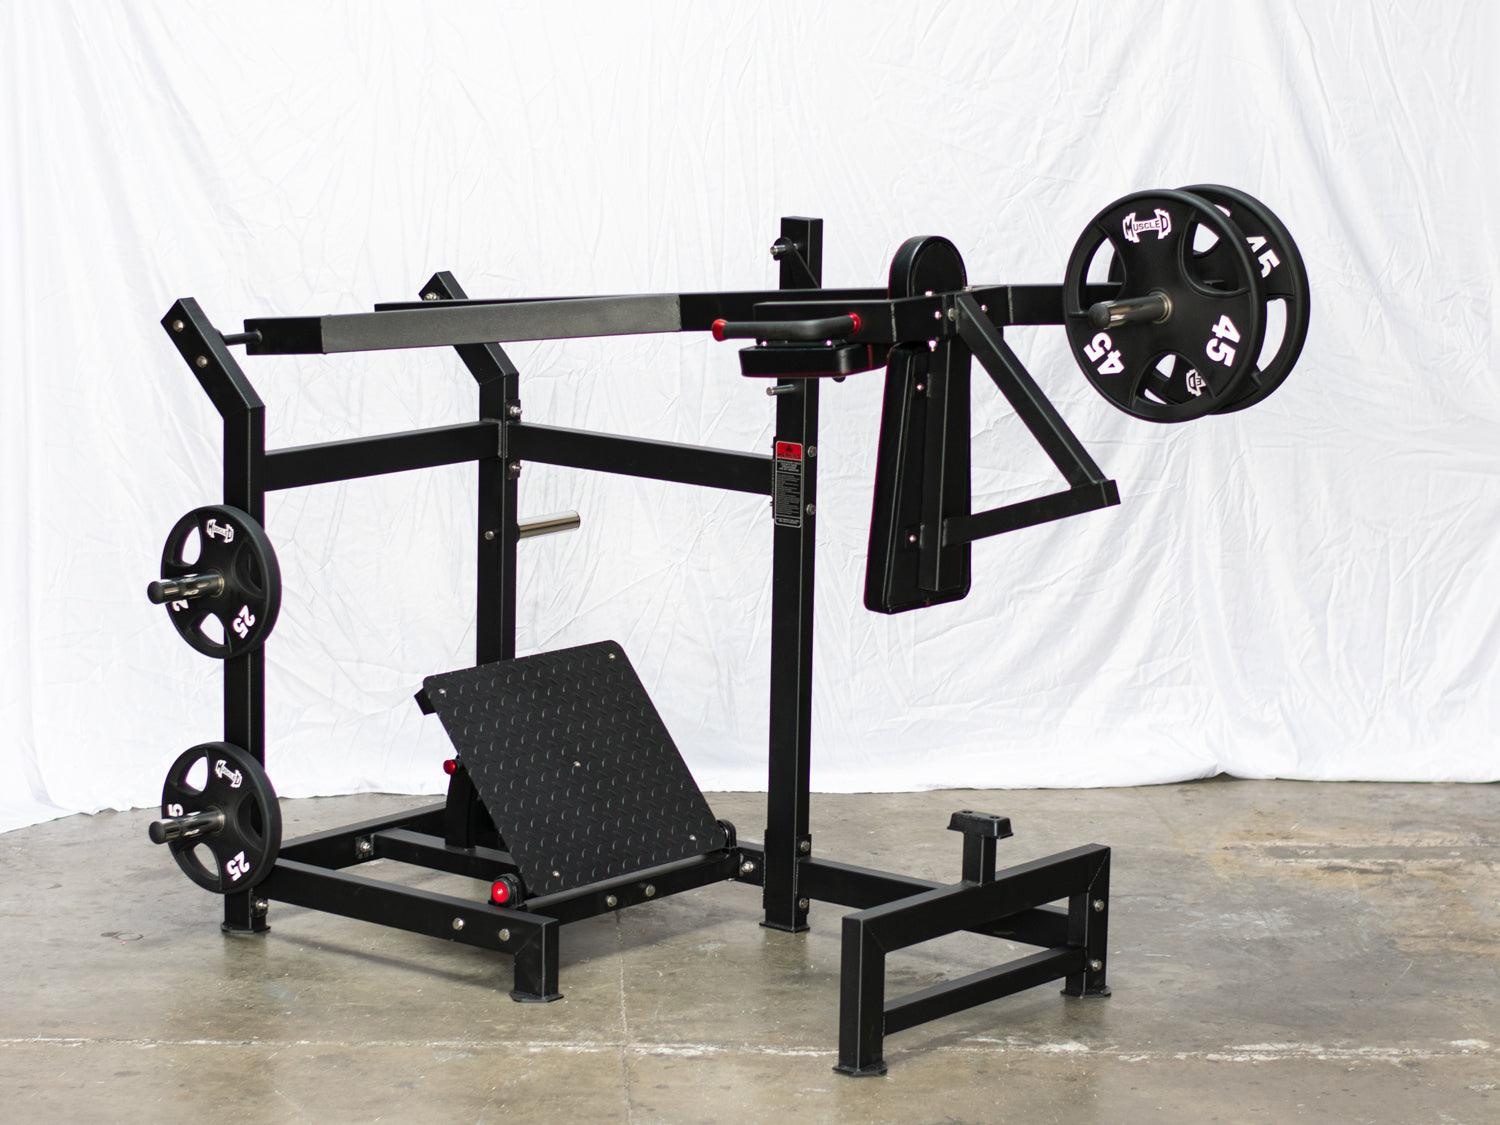
Excel Pendulum Squat - Muscle D Fitness - Plate Load Squat Machine - weight Storage Pegs - Adjustable Foot Plate
The Excel Pendulum Squat by Muscle D Fitness is a revolutionary piece of equipment designed to elevate your squatting experience and redefine how you train. Engineered with precision and innovation, this squat machine is set to become the cornerstone of your fitness journey, offering unparalleled benefits and performance. Unmatched Stability: Crafted with the utmost attention to detail, the Excel Pendulum Squat boasts a robust and stable frame that provides a rock-solid foundation for your workouts. Say goodbye to wobbling and instability – this machine ensures a secure and controlled squatting motion, allowing you to focus on pushing your limits without compromising safety. Targeted Muscle Engagement: Precision engineering meets biomechanics in the Excel Pendulum Squat, delivering a squatting experience that precisely targets your muscles for maximum gains. The pendulum motion mimics the human body's natural movement, activating your quads, hamstrings, glutes, and core with unparalleled efficiency. Achieve superior muscle engagement and unlock new levels of strength and definition. Adjustable Resistance: Tailor your workout to your needs with the Excel Pendulum Squat's plate loading feature. Whether you're a beginner looking to build a solid foundation or an advanced lifter seeking a challenge, this machine accommodates all fitness levels. The easily adjustable settings ensure a customizable and progressive training experience, allowing you to continually push your boundaries. Comfort Redefined: Squat with confidence and comfort with the ergonomically designed seat and backrest of the Excel Pendulum Squat. Engineered for maximum comfort and support, the padded seat and backrest promote proper form and reduce strain, enabling you to focus on perfecting your squat technique and achieving unparalleled results. Durability and Quality: Muscle D Fitness is synonymous with durability and quality, and the Excel Pendulum Squat is no exception. Constructed with premium materials and cutting-edge technology, this squat machine is built to withstand the rigors of intense training sessions. Invest in a piece of equipment that will stand the test of time and deliver exceptional performance, workout after workout. Elevate Your Squatting Experience: Take your squats to the next level with the Excel Pendulum Squat by Muscle D Fitness. Whether you're a seasoned athlete or a fitness enthusiast, this machine is the key to unlocking your full potential. Elevate your training, redefine your strength, and sculpt the body you've always dreamed of. Experience the future of fitness – experience the Excel Pendulum Squat. EXP-1668
Brand: Muscle D Fitness
Category: Sporting Goods > Fitness & General Exercise Equipment > Weight Lifting > Weight Lifting Machines & Racks > Weight Lifting Machines with Pulleys